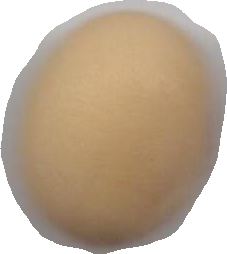
Variety: Anjasmoro